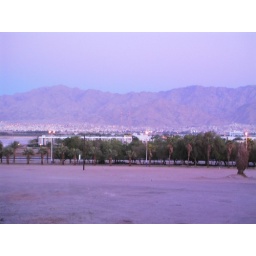
The sunset over the red mountains